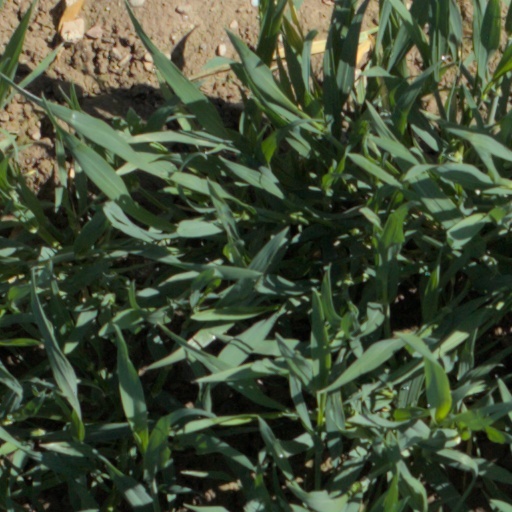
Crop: wheat